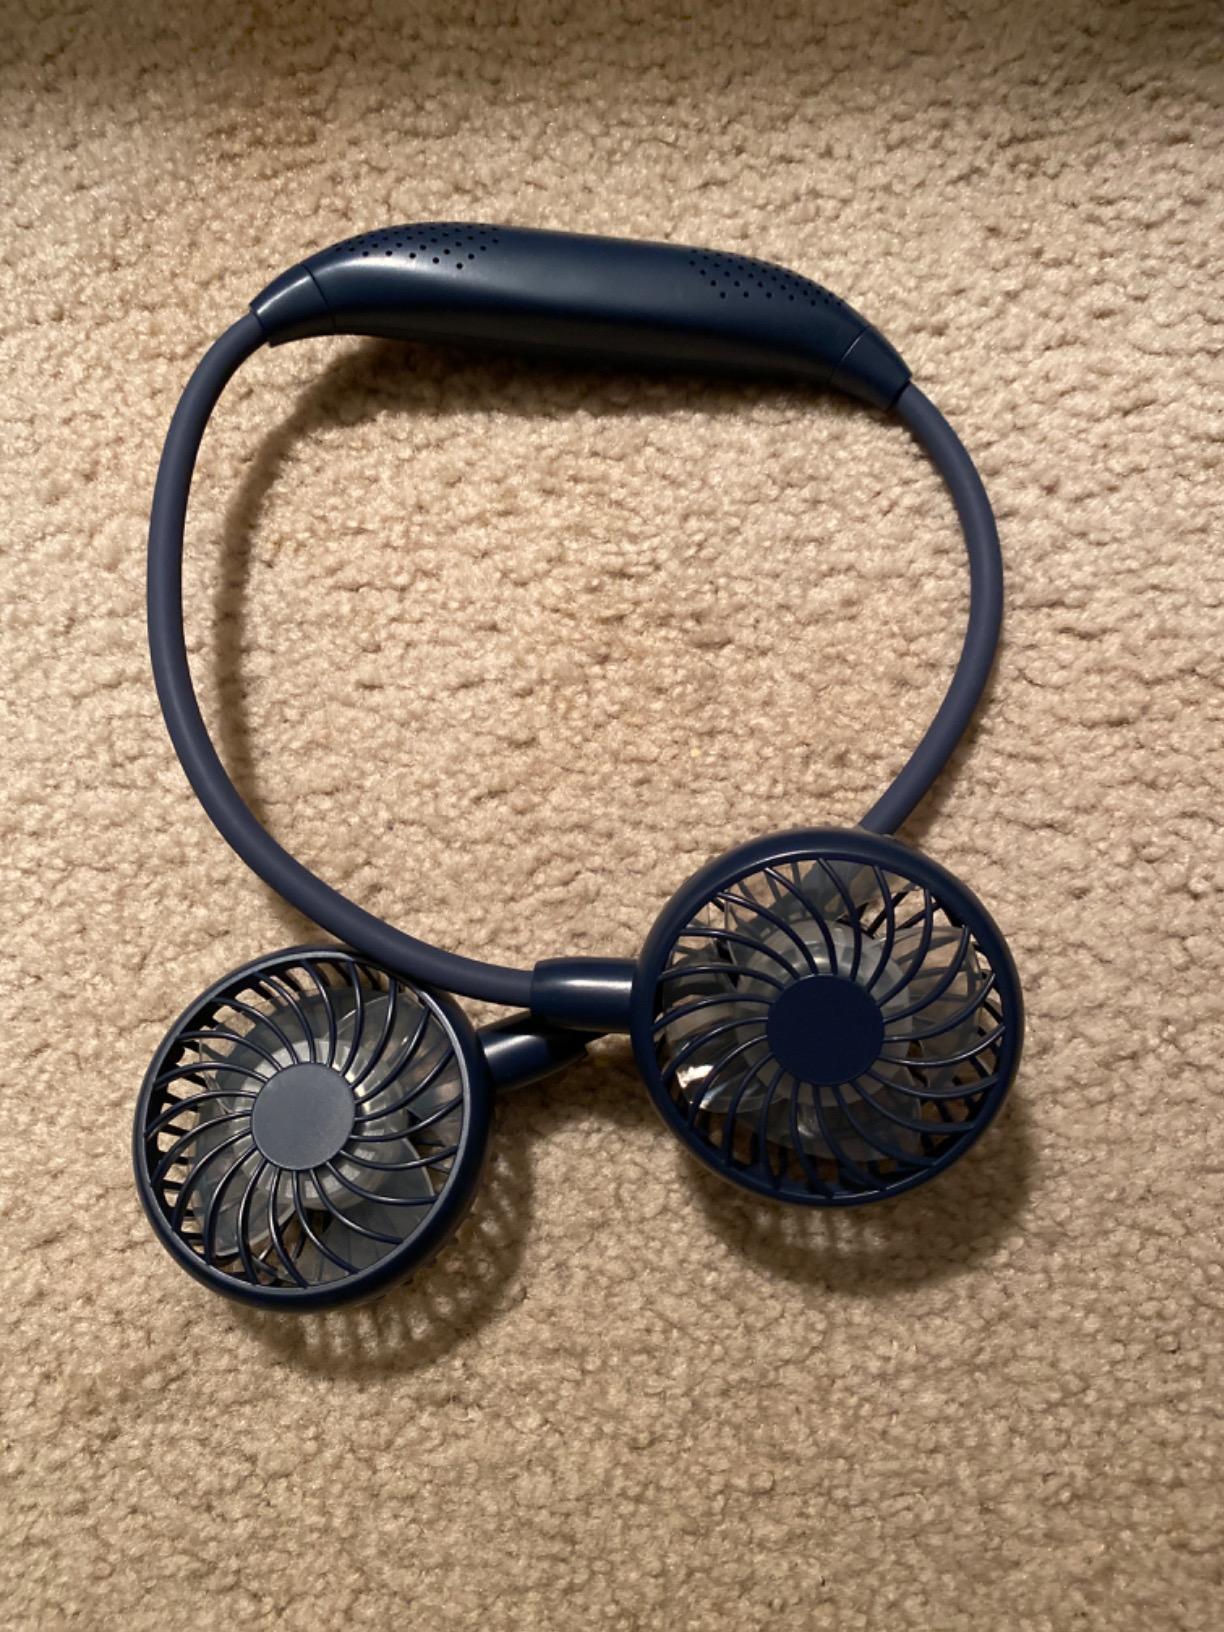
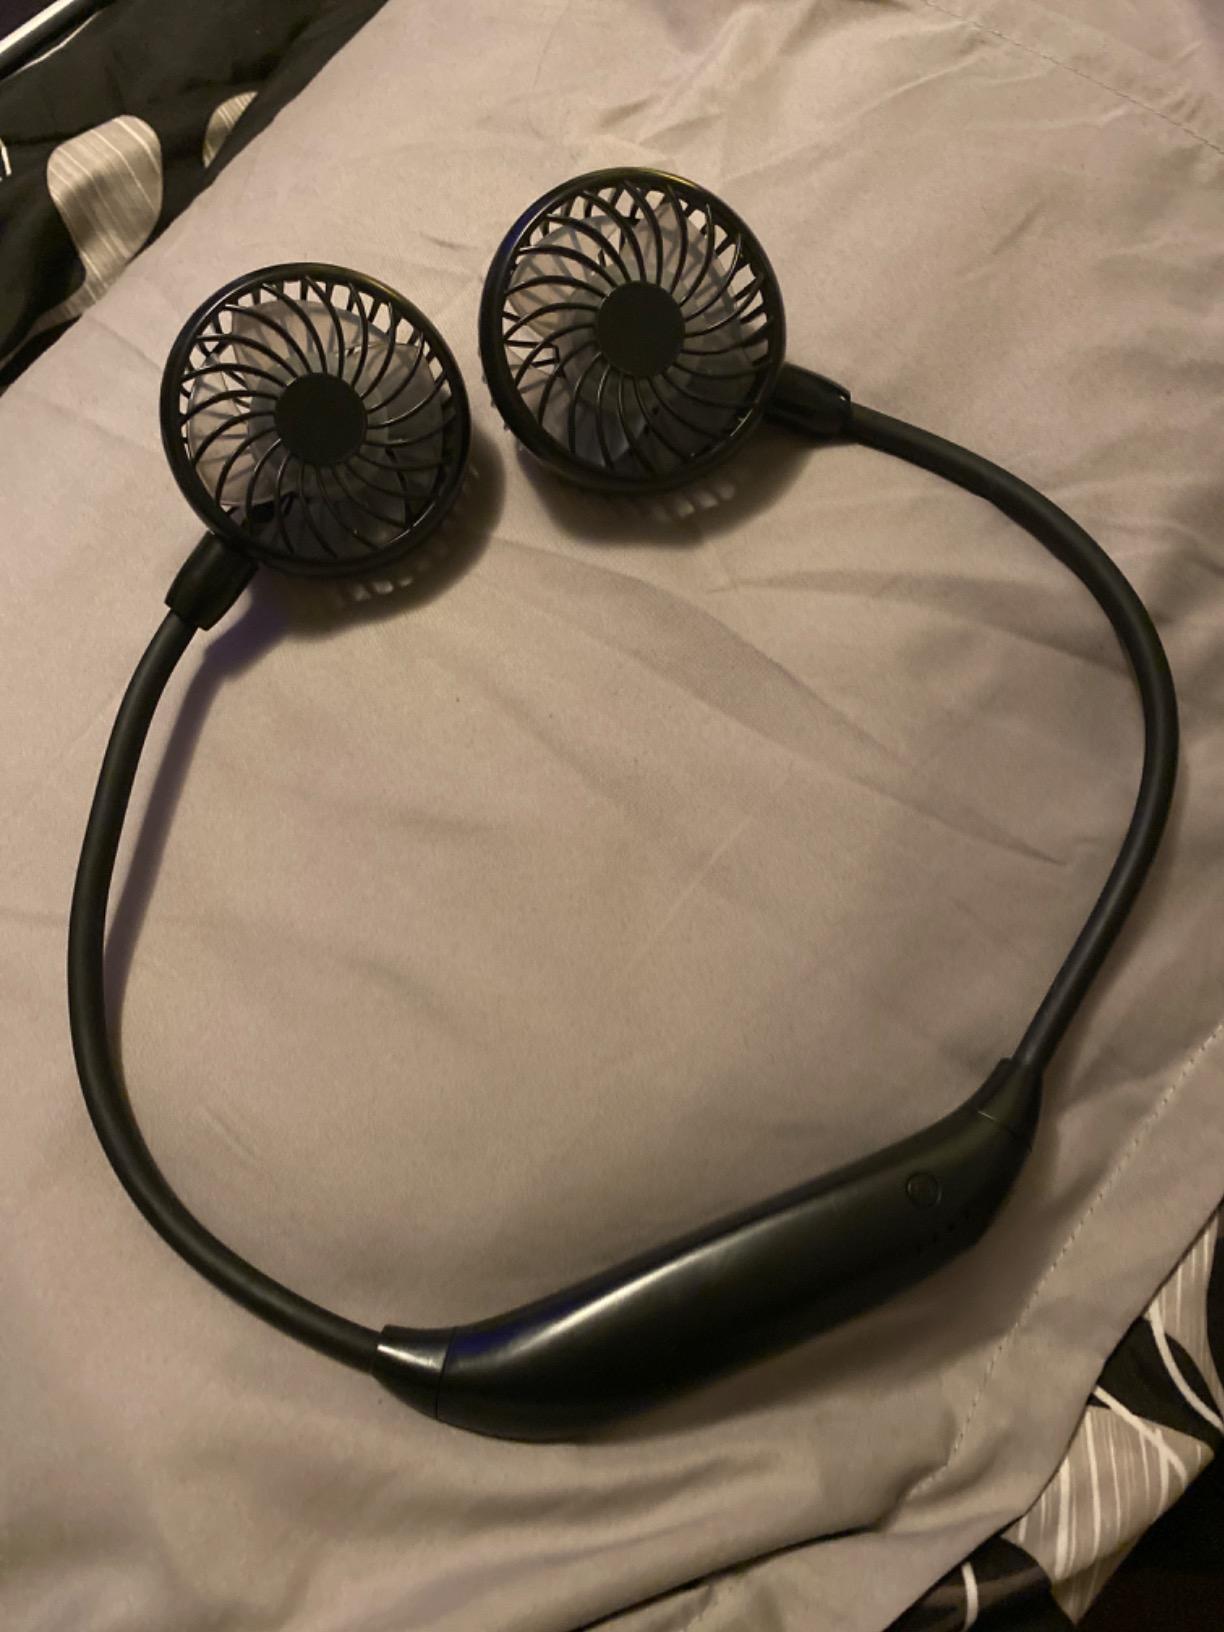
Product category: fan
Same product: no